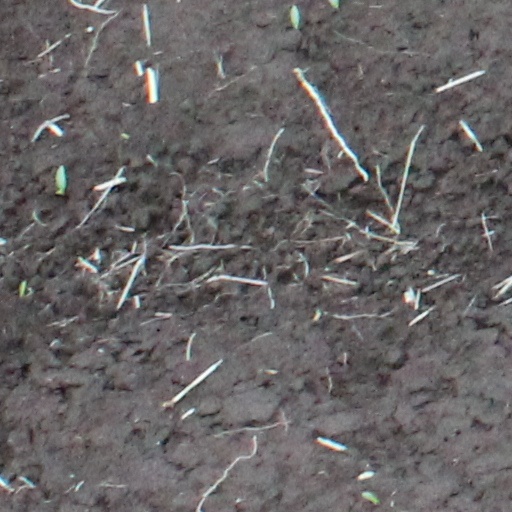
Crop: wheat